William Smith (geologist)

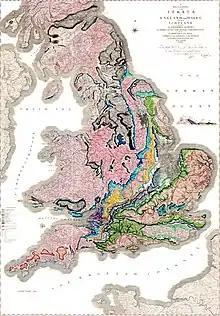
William Smith's 1815 map "'A delineation of the Strata of England and Wales, with part of Scotland."'

He published his findings with many pictures from his fossil collection, enabling others to investigate their distribution and test his theories. His collection is especially good on Jurassic fossils he collected from the Cornbrash, Kimmeridge Clay, Oxford Clay, Oolitic limestone and other horizons in the sequence. They included many types of brachiopods, ammonites and molluscs characteristic of the shallow seas in which they were deposited. Some of the names he coined (like Cornbrash) are still used today for this formation.